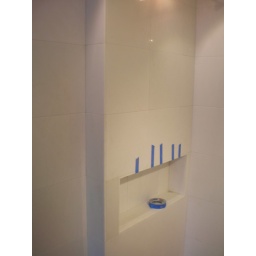
14 floor - Guest bathroom wall around tub area with recessed shelve